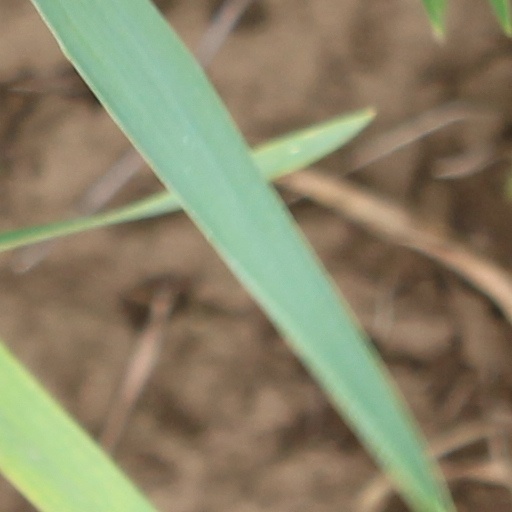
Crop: wheat